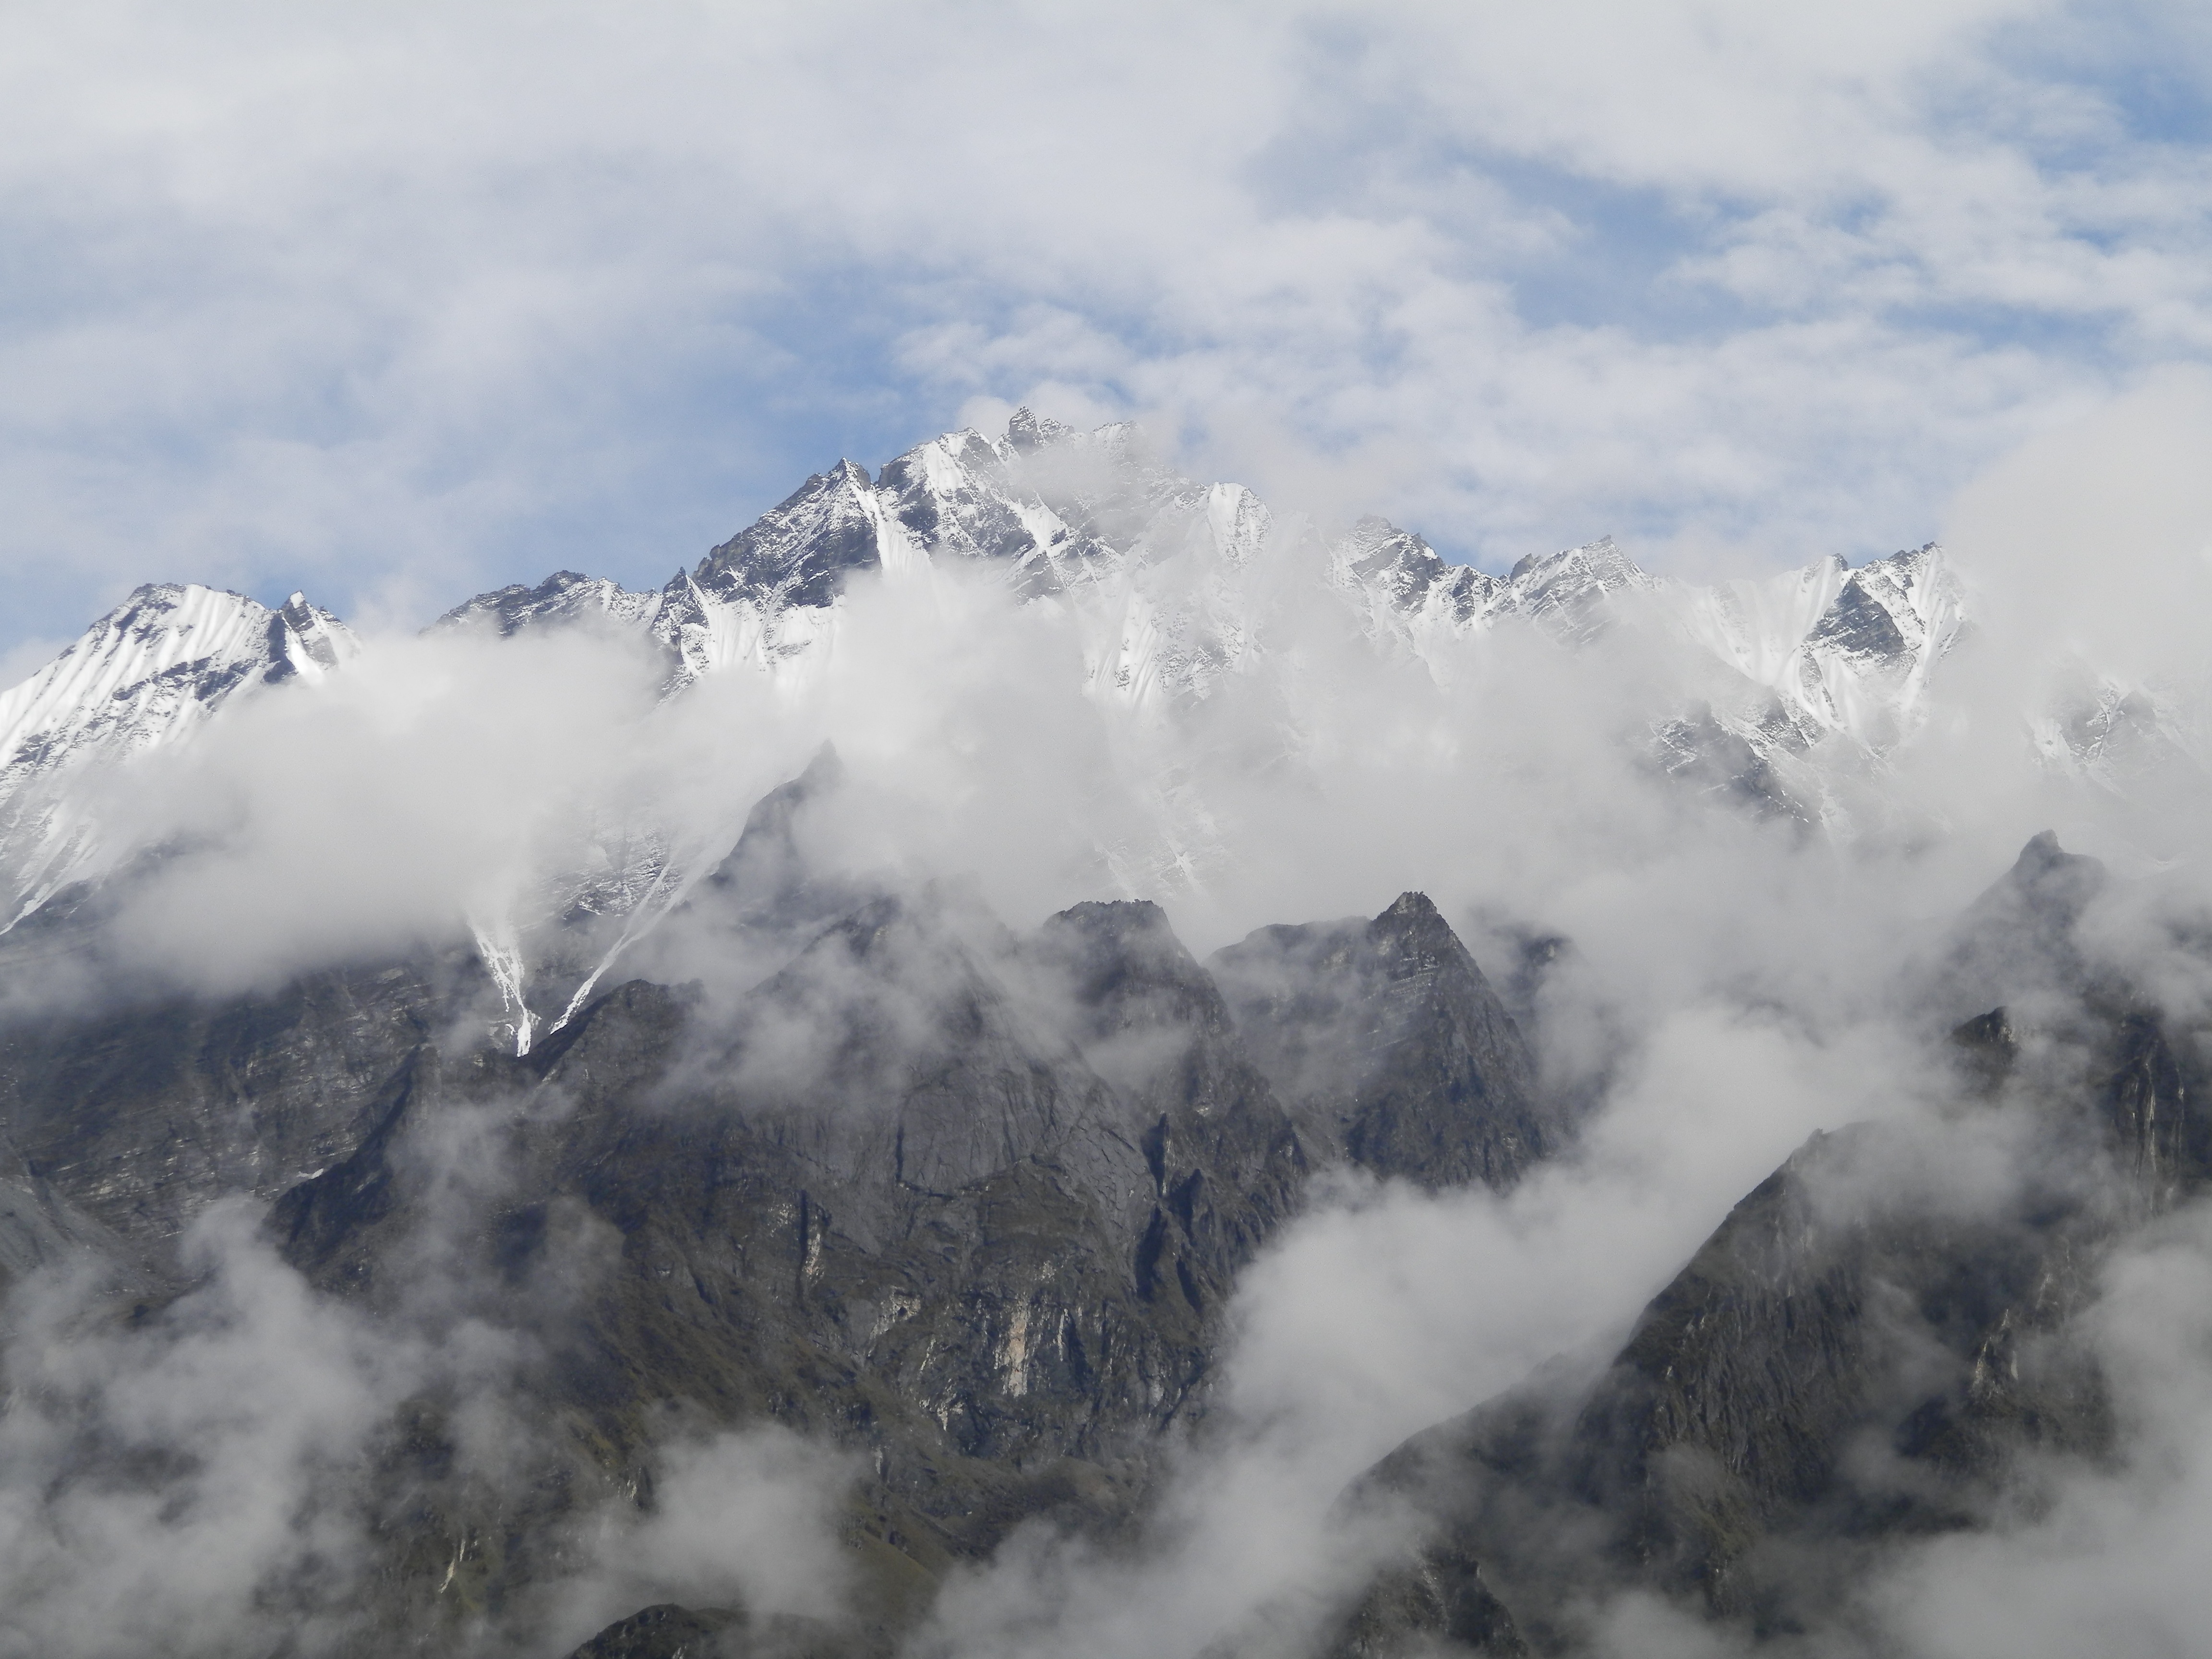
nature, mountain, snow, winter, cloud, mountain range, weather, ridge, summit, nepal, clouds, mountains, alps, plateau, himalayas, landform, meteorological phenomenon, geographical feature, atmospheric phenomenon, atmosphere of earth, mountainous landforms, geological phenomenon